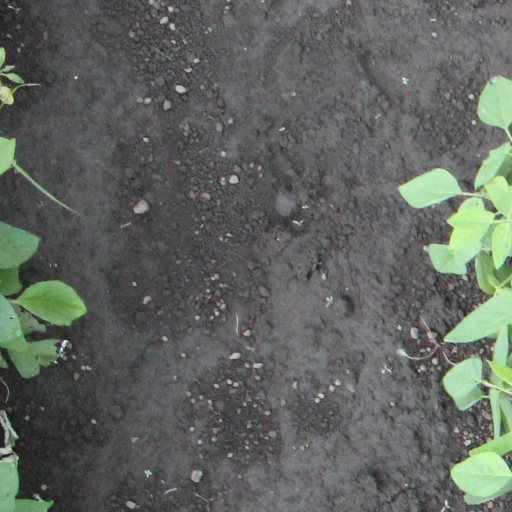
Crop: soybean